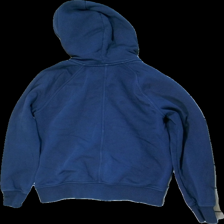
View: back
Type: Hoodie
Category: Unisex
Brand: Peak Performance
Colors: Multicolor, Red, Blue, White
Material: 80% cotton, 20% polyester
Cut: Regular
Size: L
Season: All
Stains: Minor
Damage: peeling print
Price range: <50
Recommended usage: Export